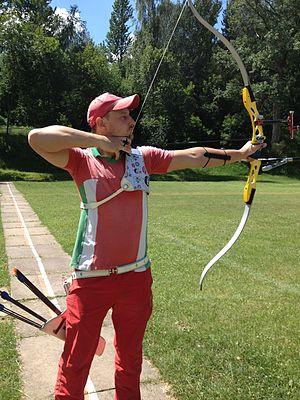
Anton Mikhaylovich Prilepov ou Anton Prylepau est un archer biélorusse.